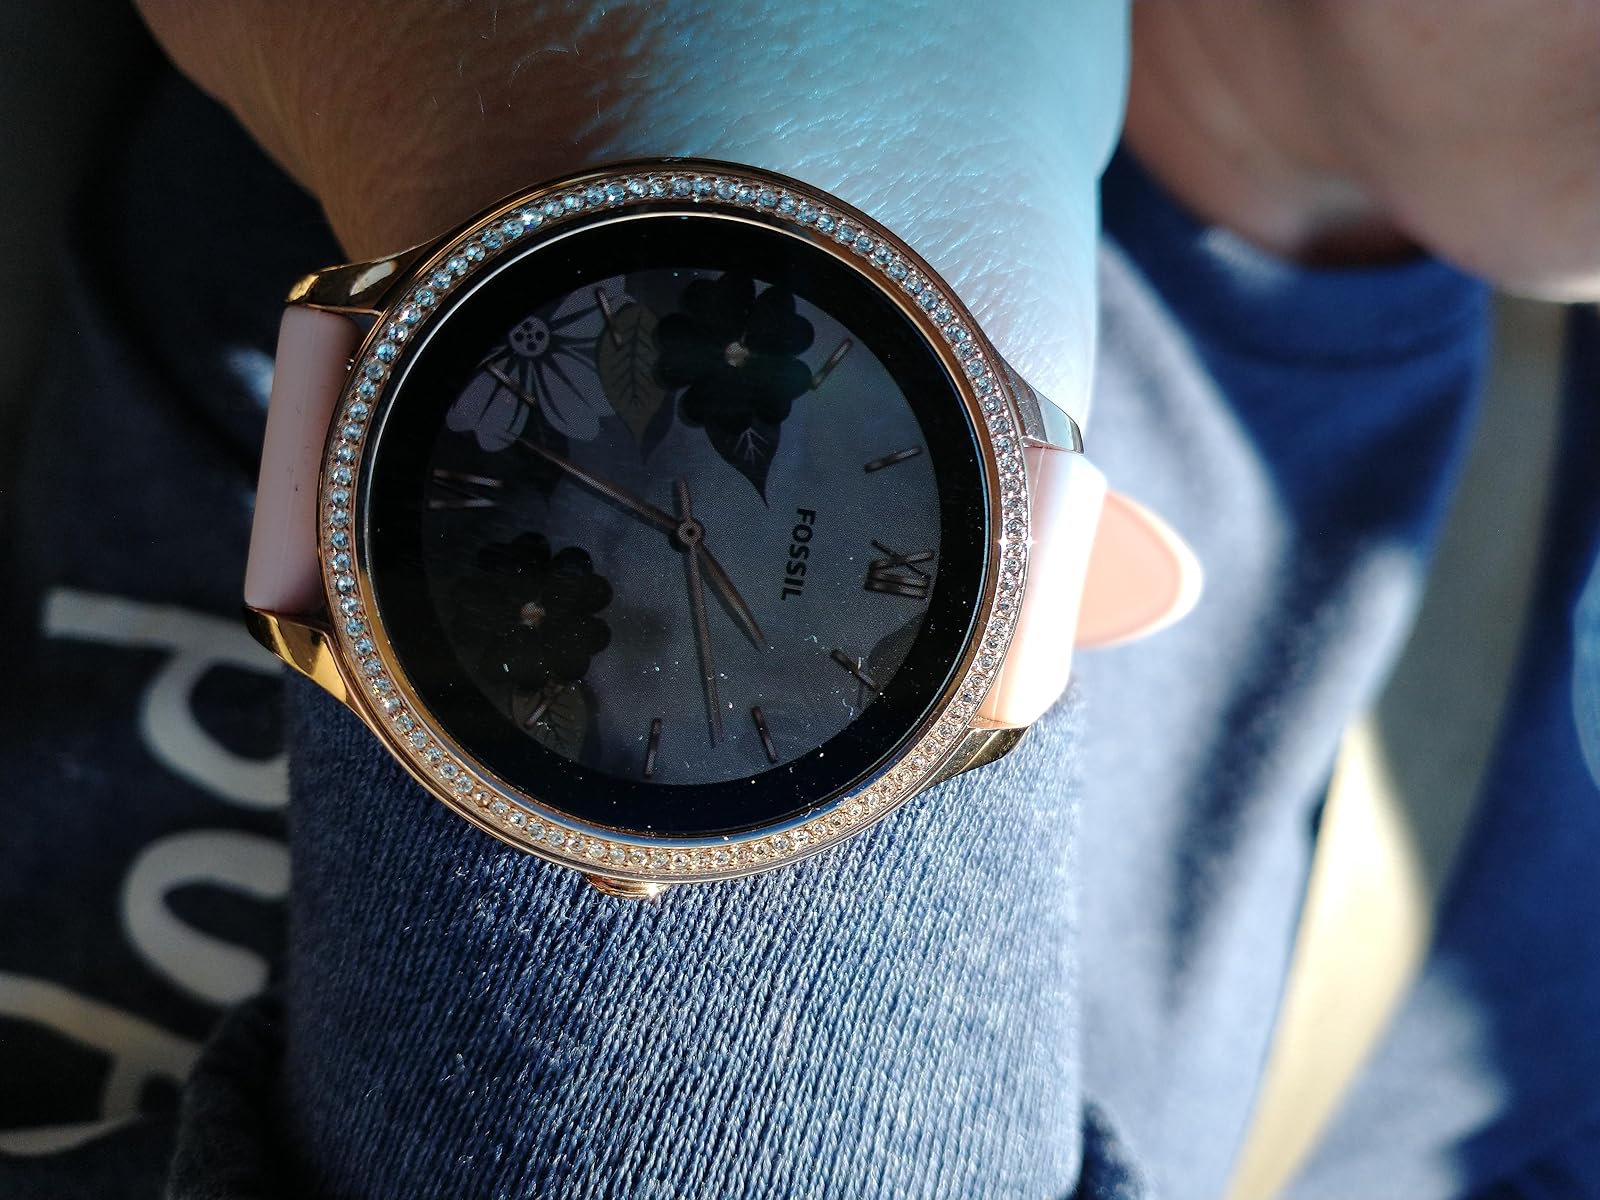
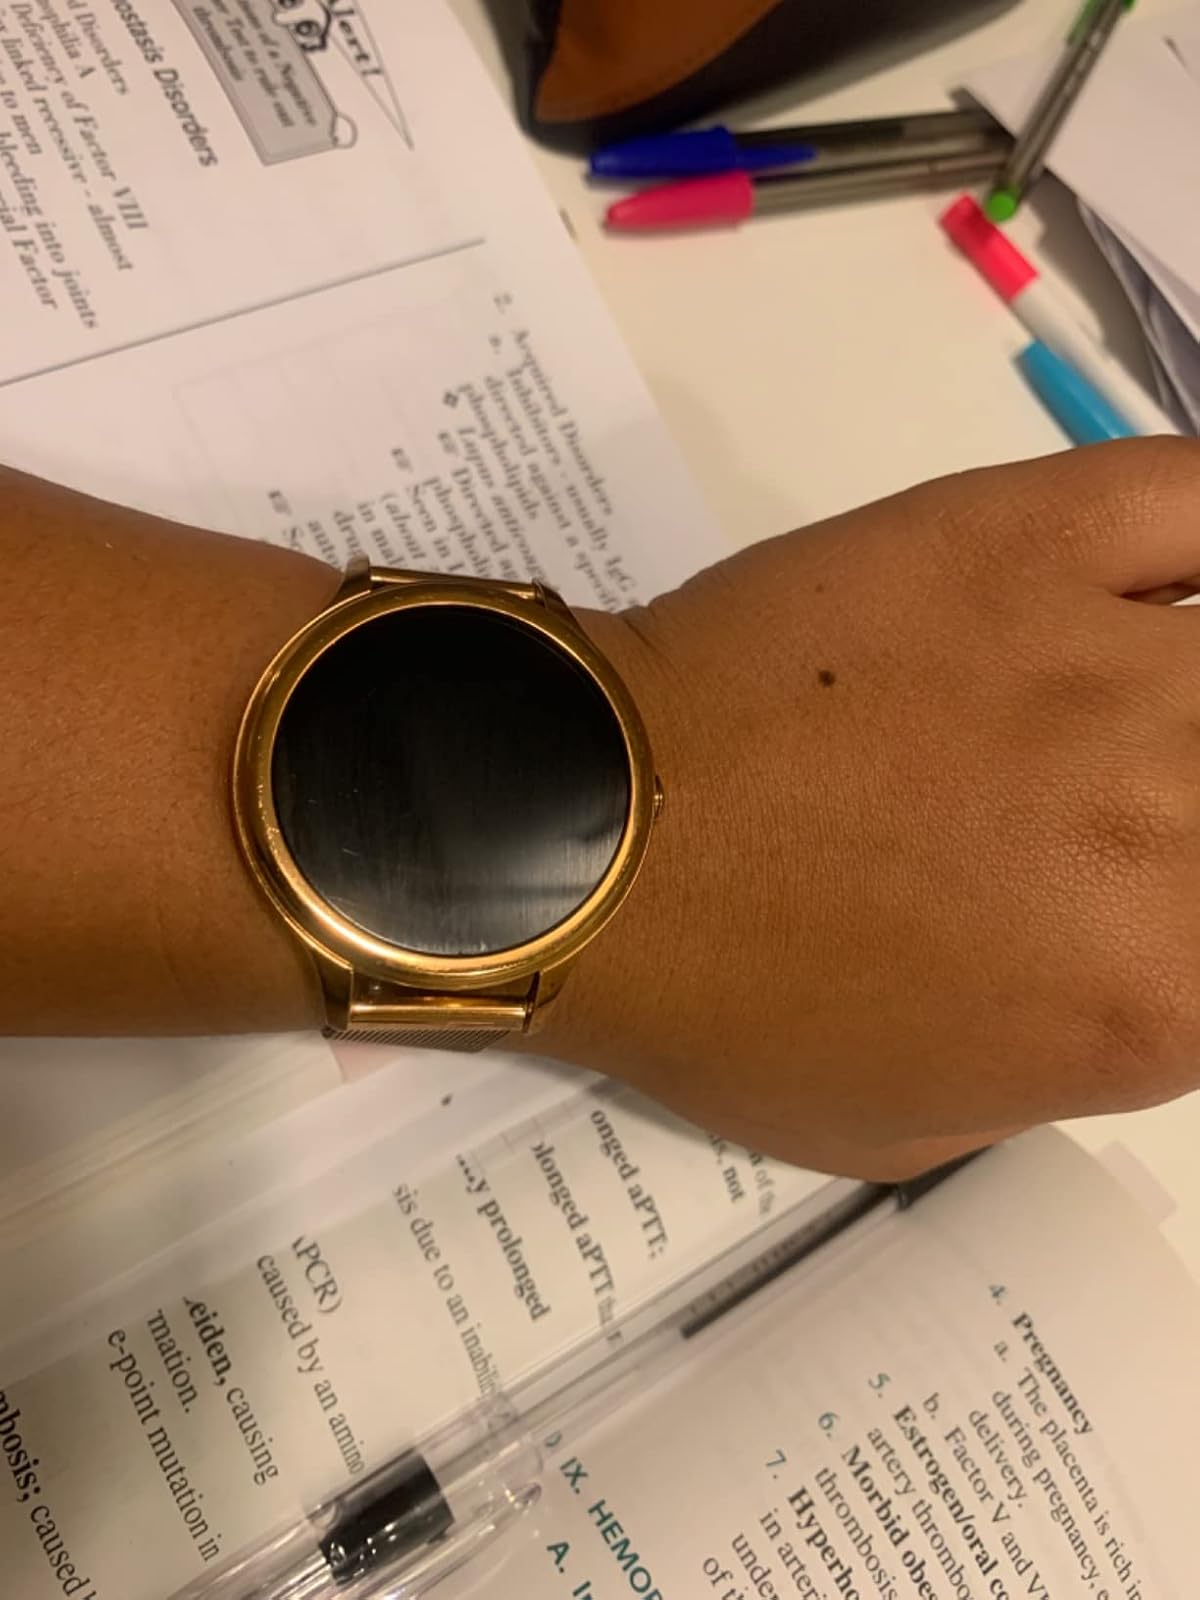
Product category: smartwatch
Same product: no